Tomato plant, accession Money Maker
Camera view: horizontal (90 deg, fisheye); turntable rotation: 330 degrees
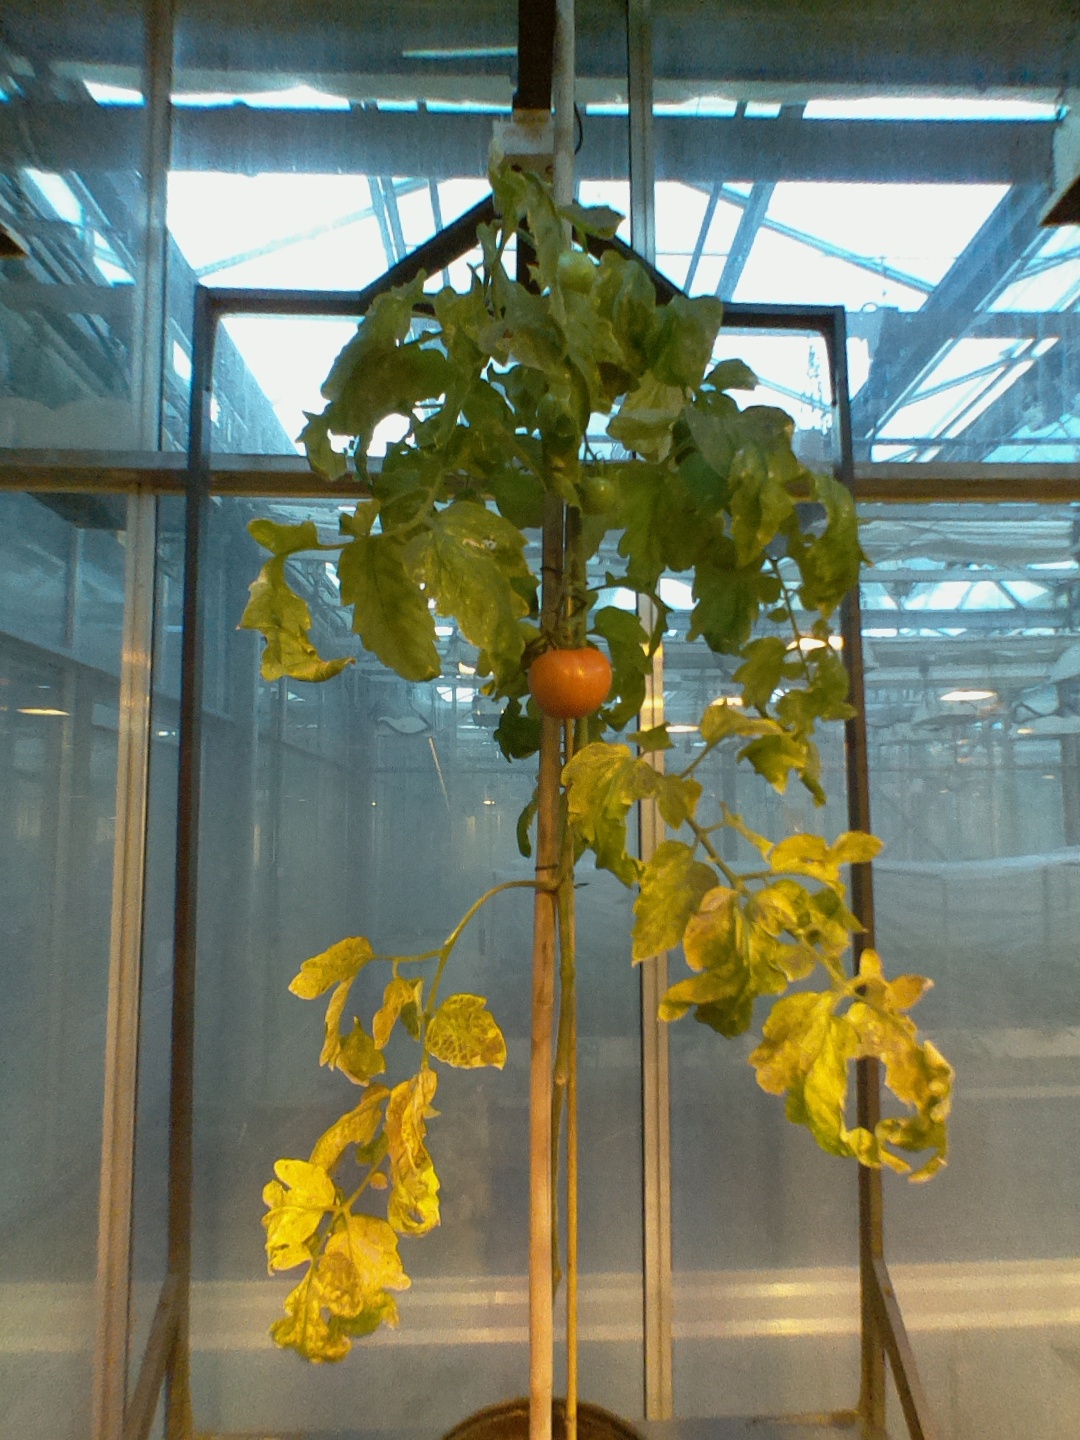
BBCH growth stage 80: fruits start showing typical ripe color (orange -> red)